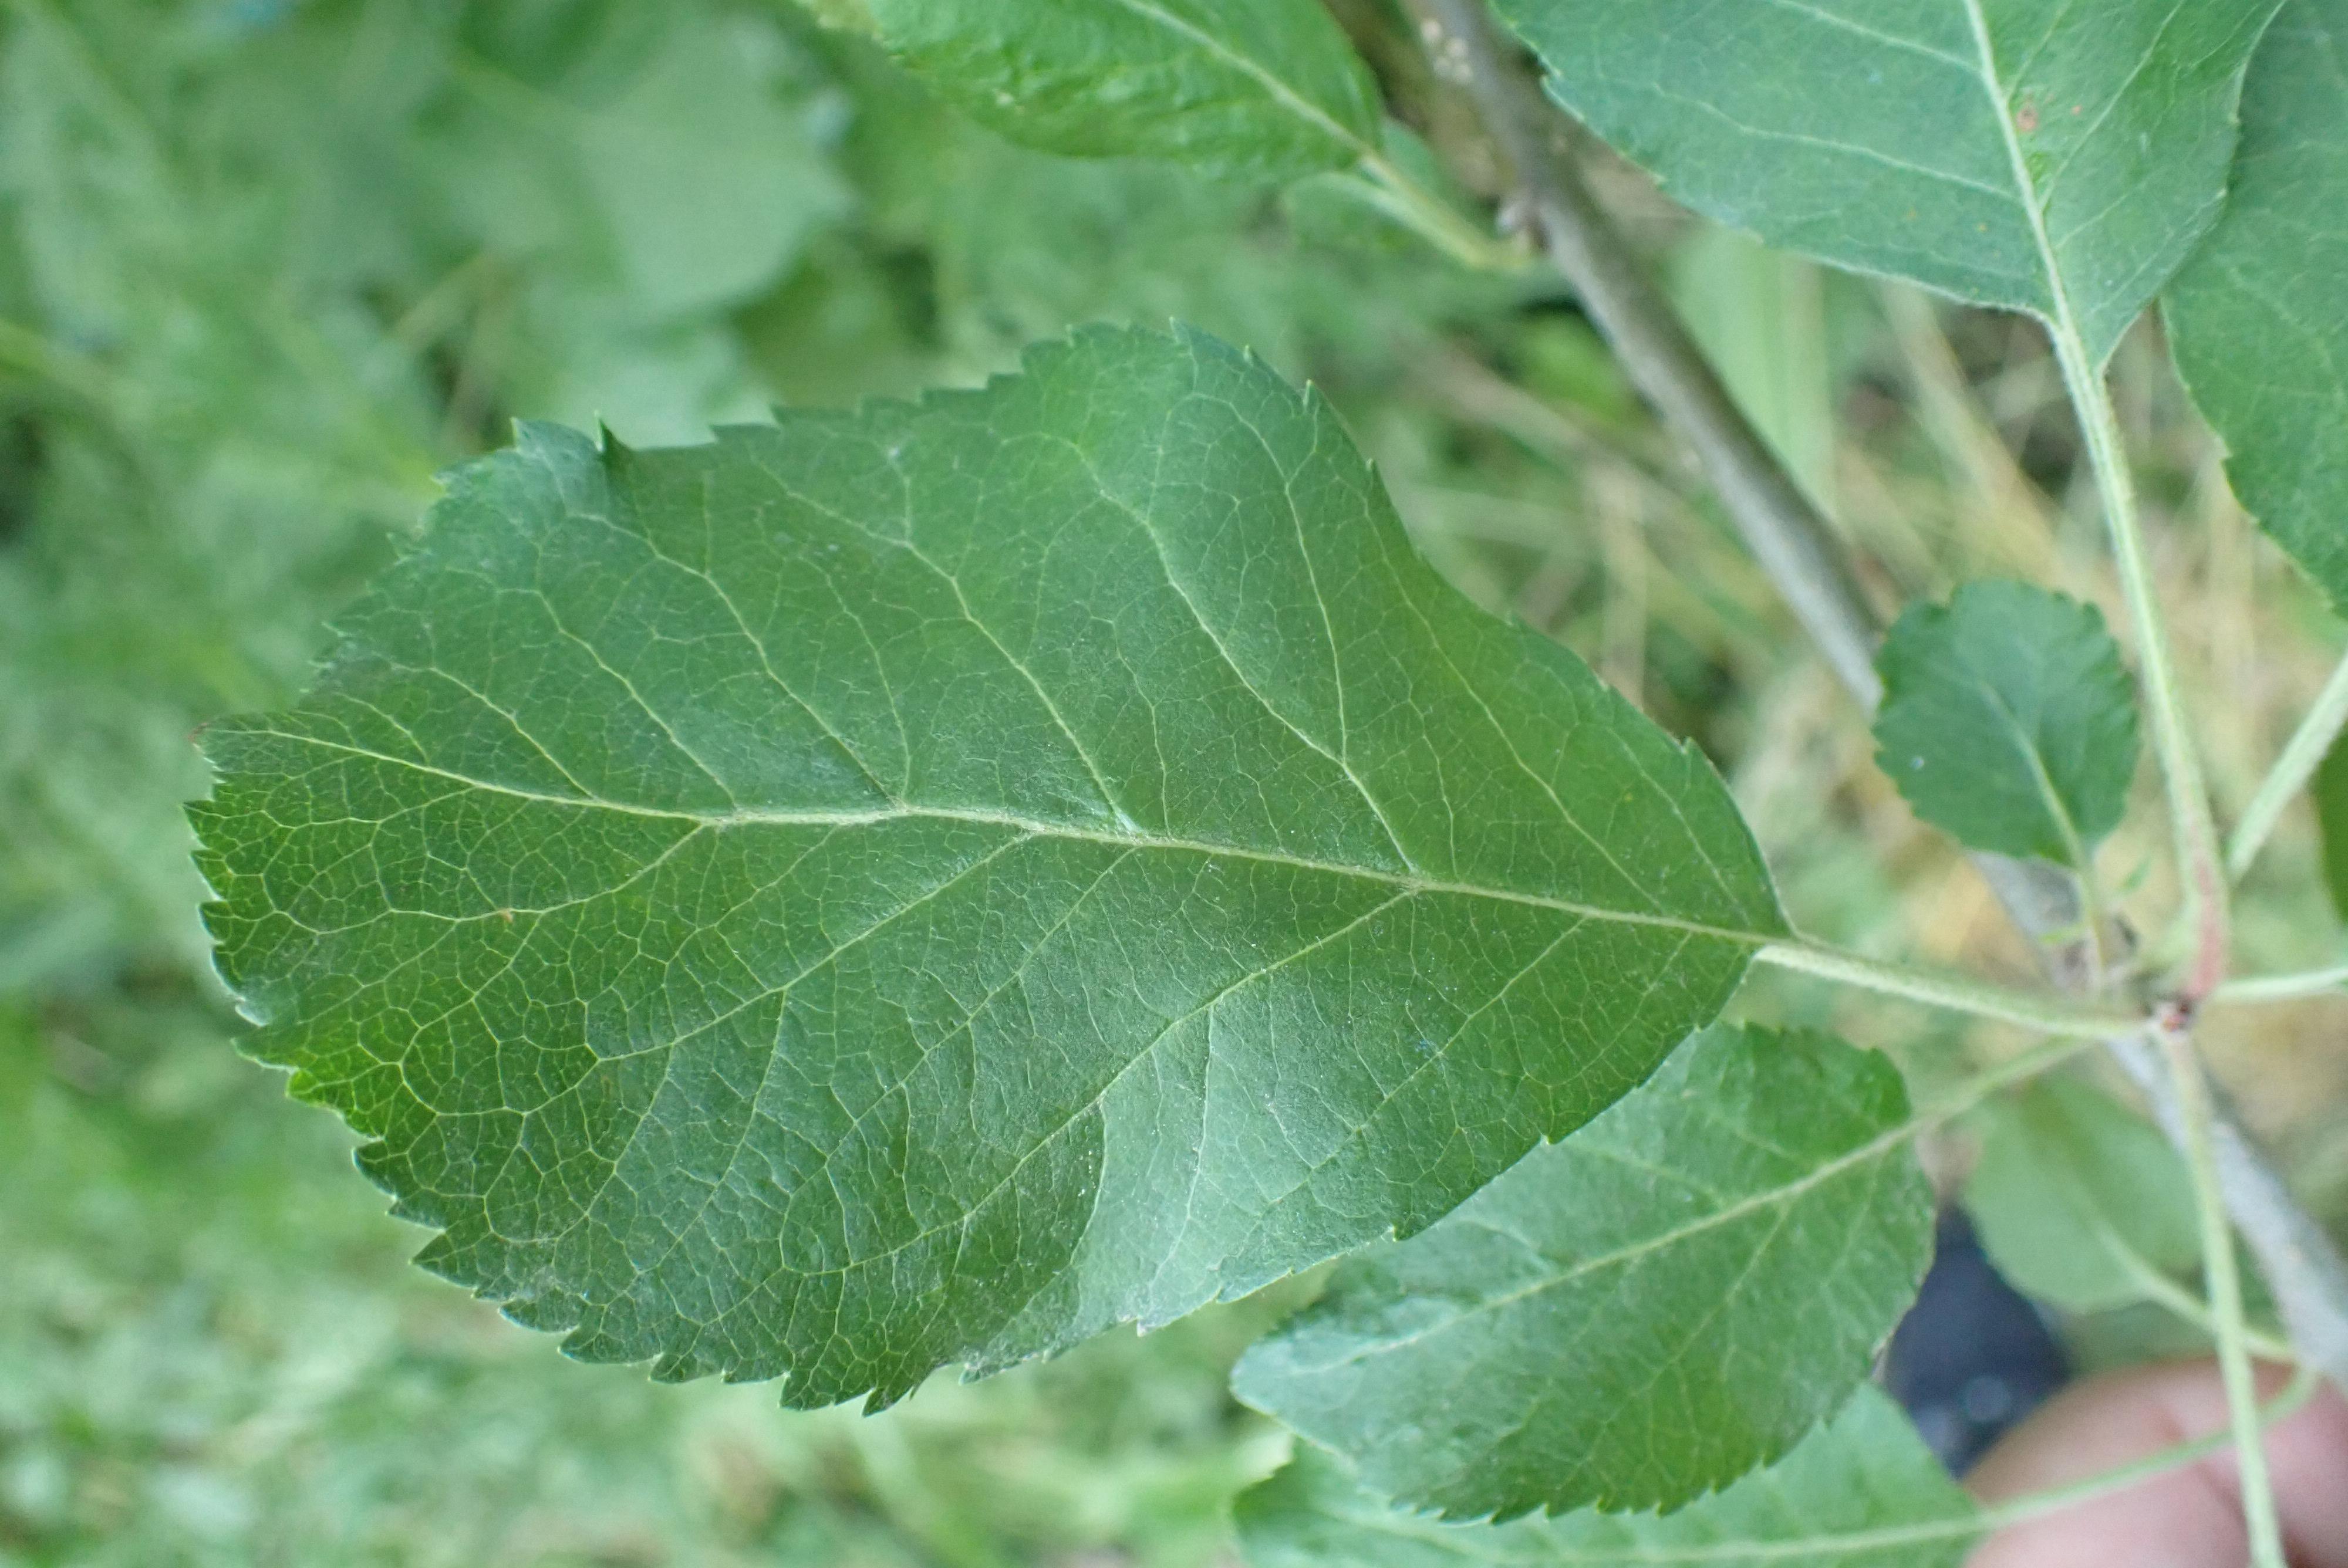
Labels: healthy